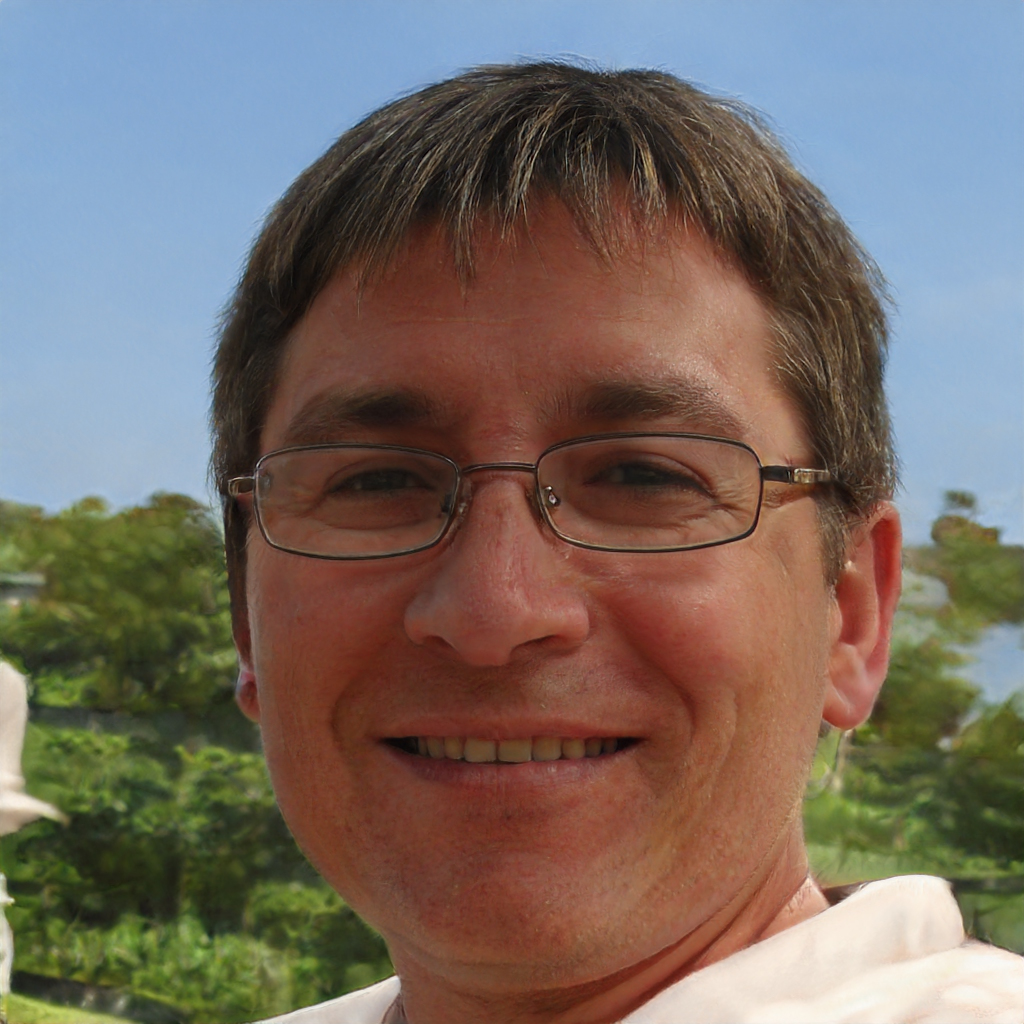
Gender: Male